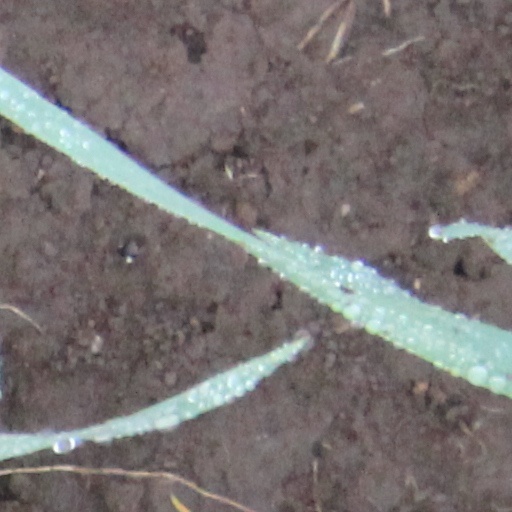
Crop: wheat